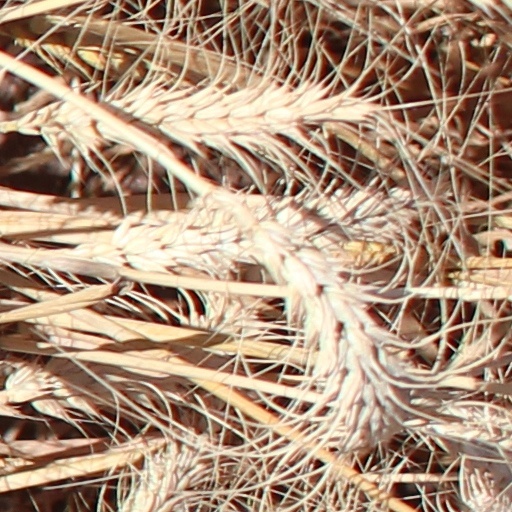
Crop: wheat